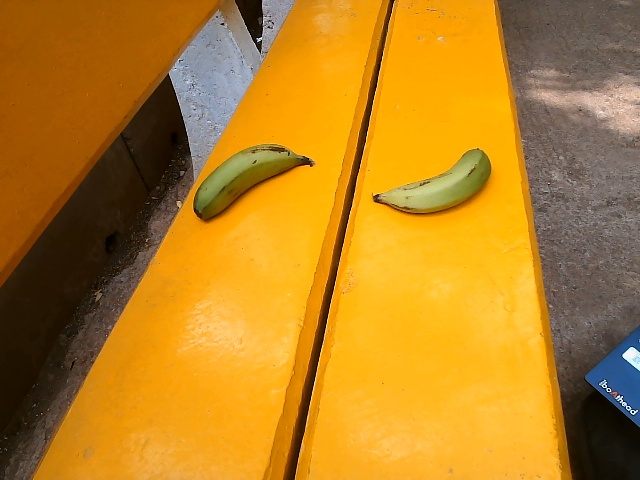
Label: Raw_Banana